Red Flag – Alaska

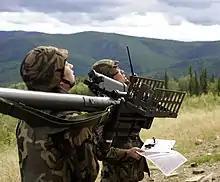
JASDF soldiers hunt for mock enemy aircraft at Eielson Air Force Base as part of Red-Flag Alaska. They are armed with a Type 91 Kai missile system

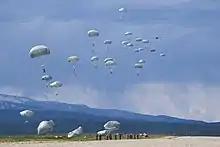
Soldiers perform a static line parachute jump in the 2019 exercises

Red Flag-Alaska participants are organized into "Red" aggressor (enemy) and "Red" coalition (defensive) forces. "White" forces represent the neutral controlling agency. The defensive force includes ground-control intercept (GCI) and surface-to-air defensive forces to simulate threats posed by potentially hostile nations. These forces generally employ defensive counter-air tactics directed by GCI sites. Range threat emitters - electronic devices which send out signals simulating anti-aircraft artillery (AAA) and surface-to-air missile (SAM) launches - provide valuable surface-to-air training and are operated by a civilian contractor as directed by 353d Combat Training Squadron staff personnel.